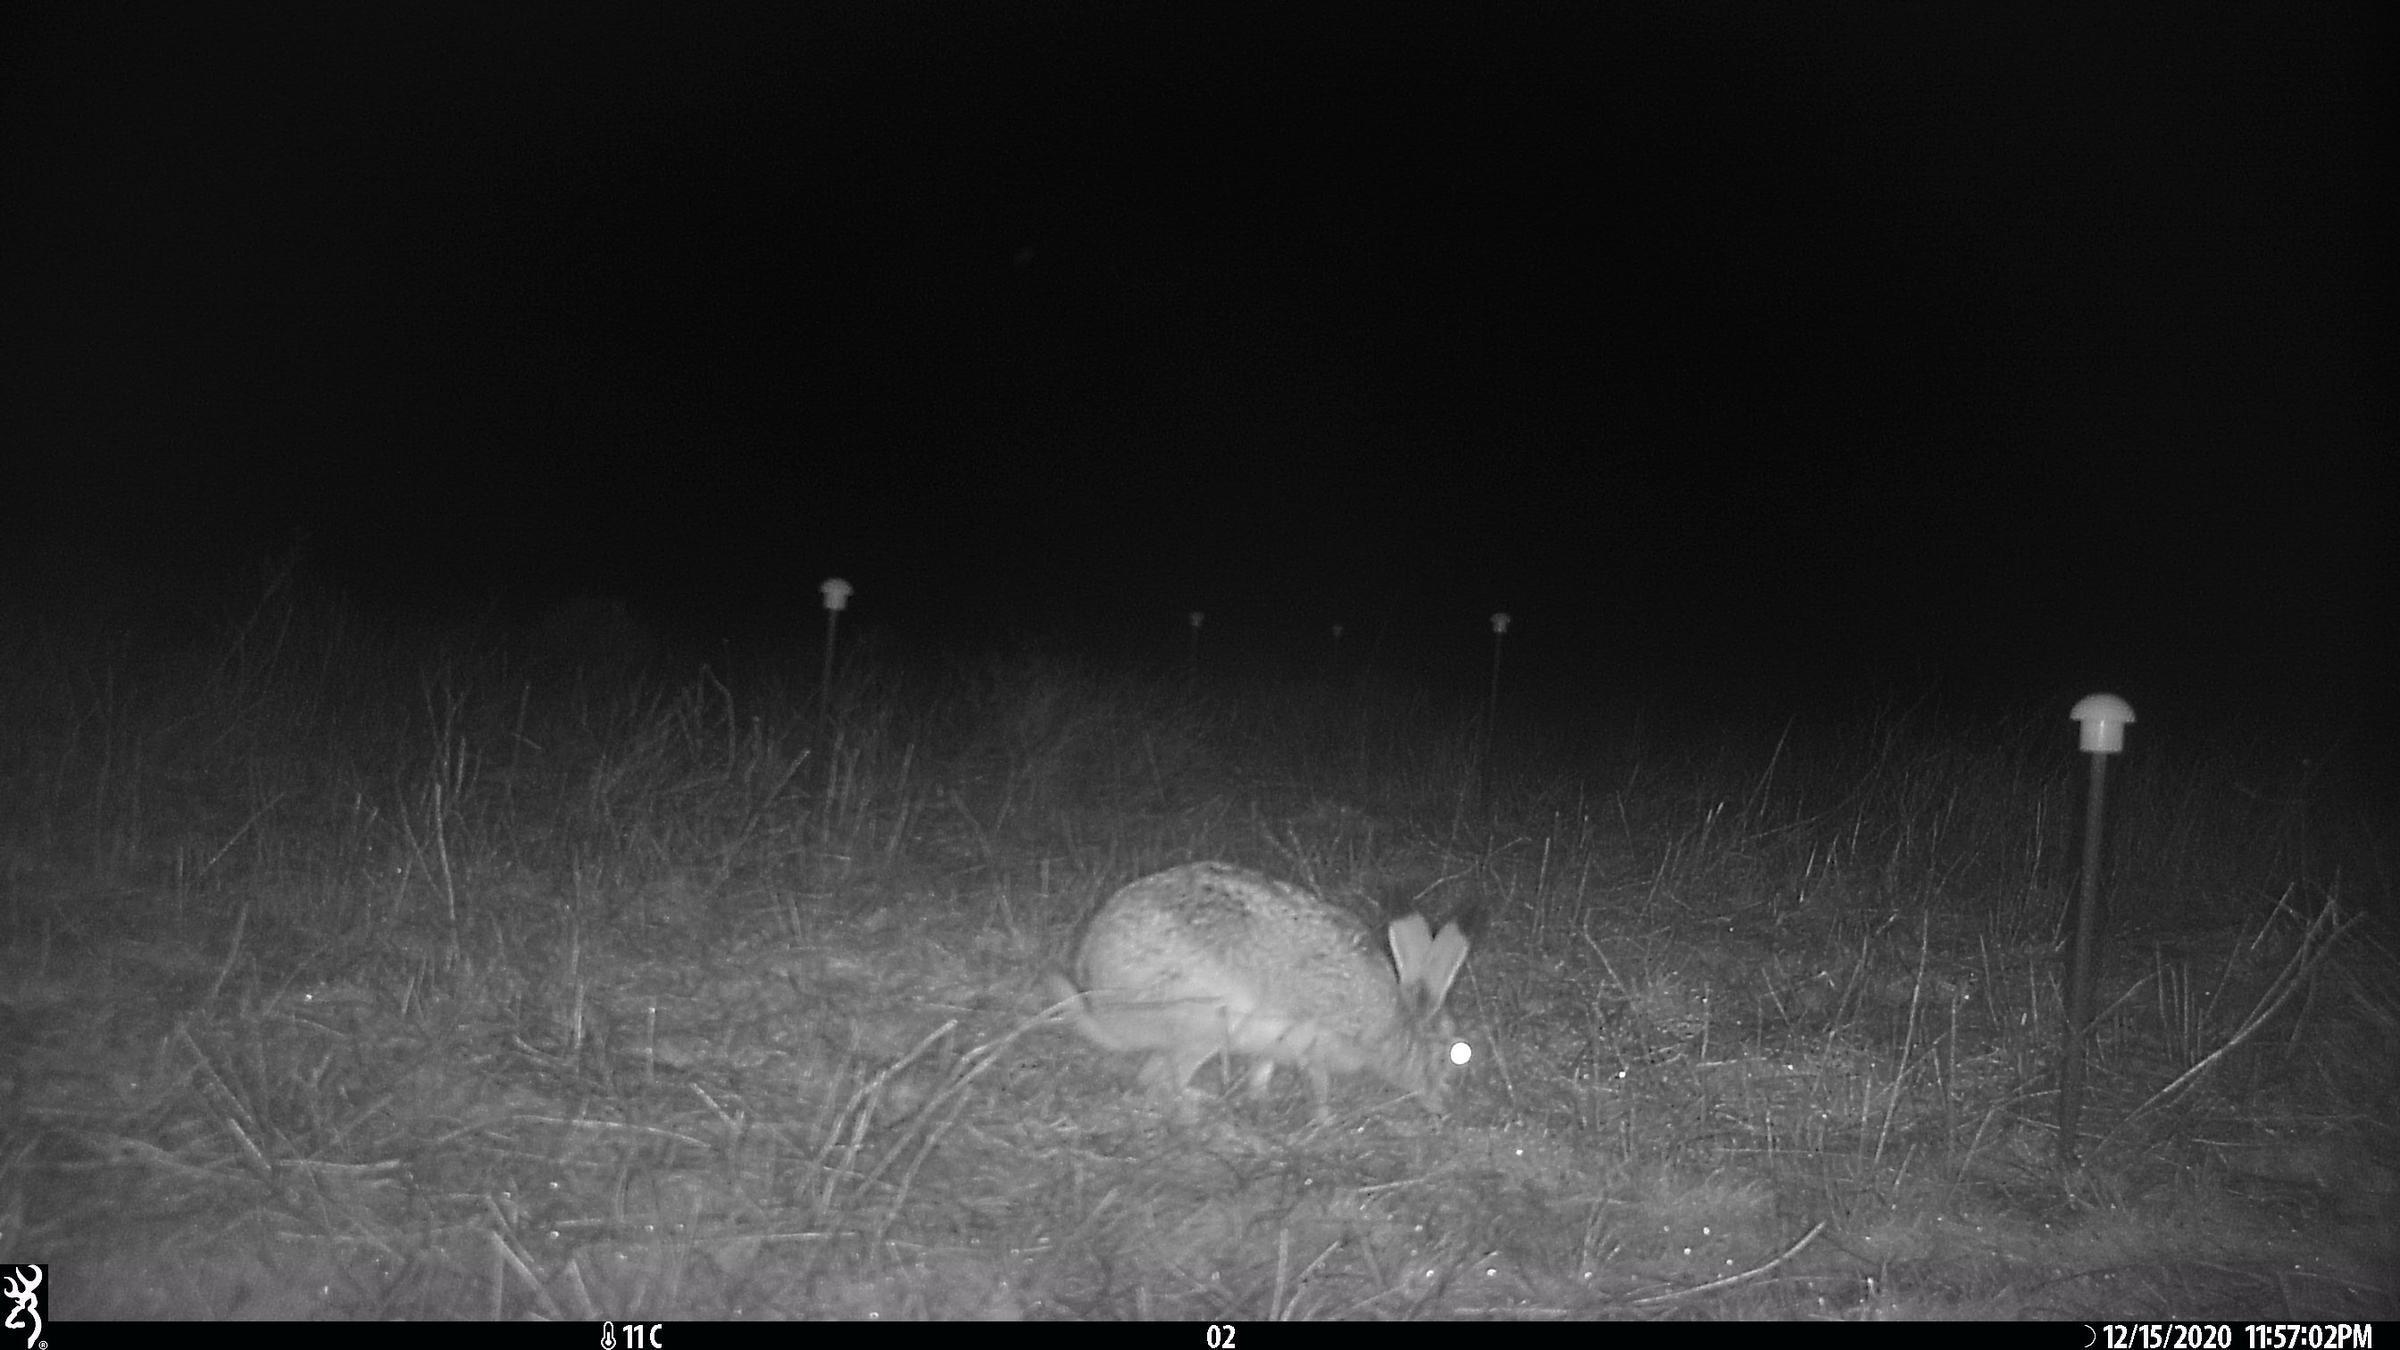
Species: Lepus granatensis